Anıl Karaer

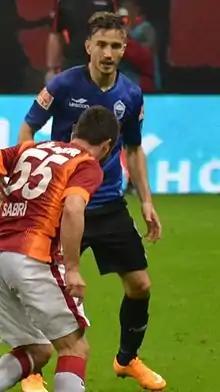
2015

Anıl Karaer (born 4 July 1988) is a Turkish footballer who plays as defender. He has been trained by the Galatasaray youth department.